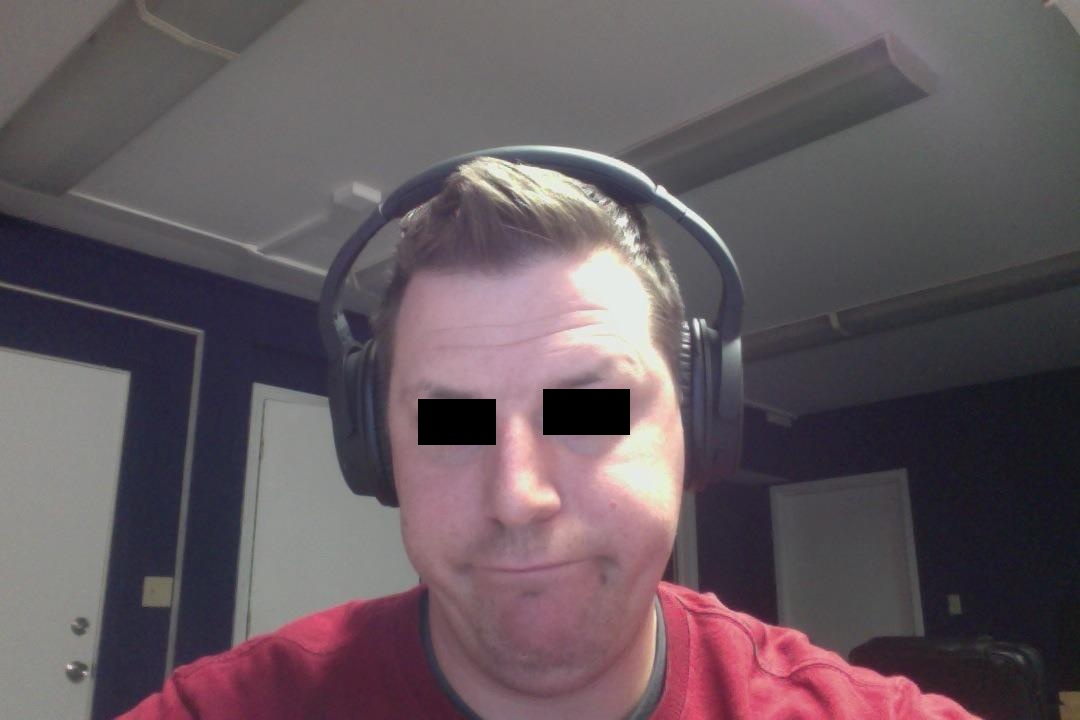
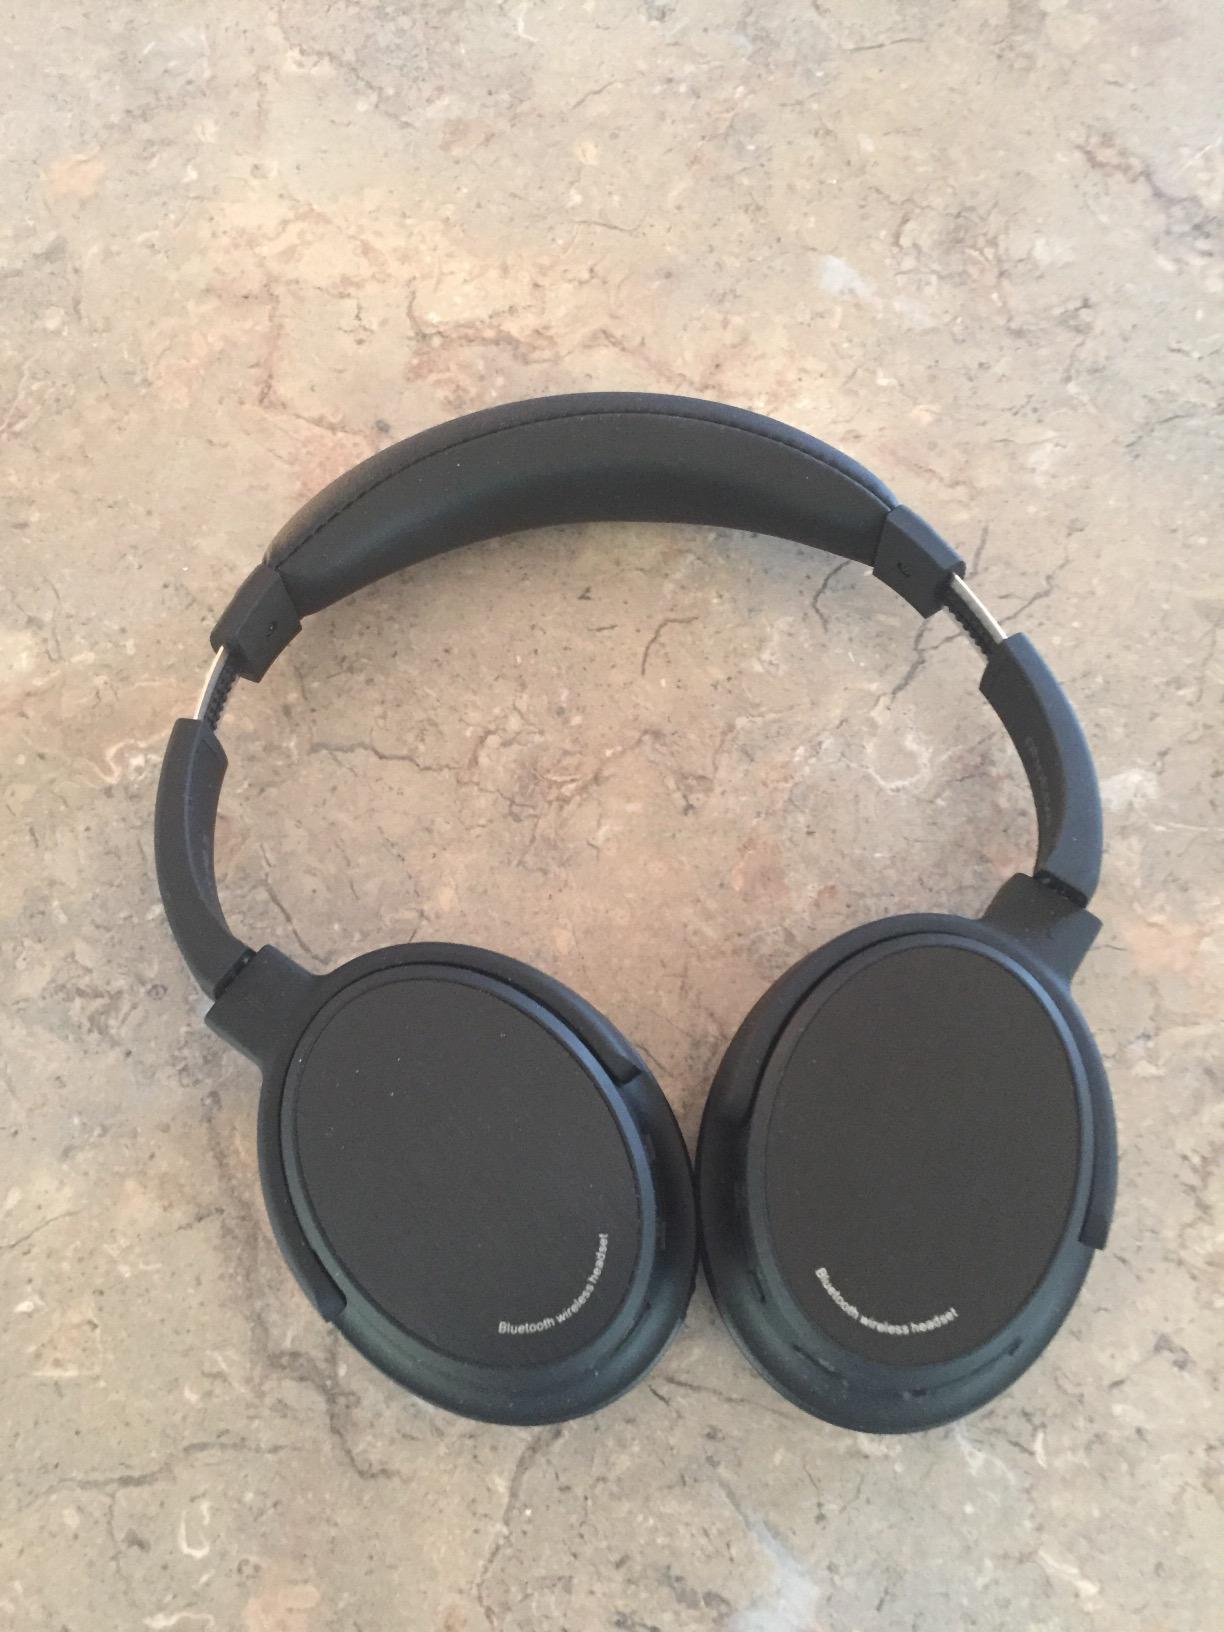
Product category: headphones
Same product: yes